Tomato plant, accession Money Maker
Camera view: vertical (180 deg); turntable rotation: 120 degrees
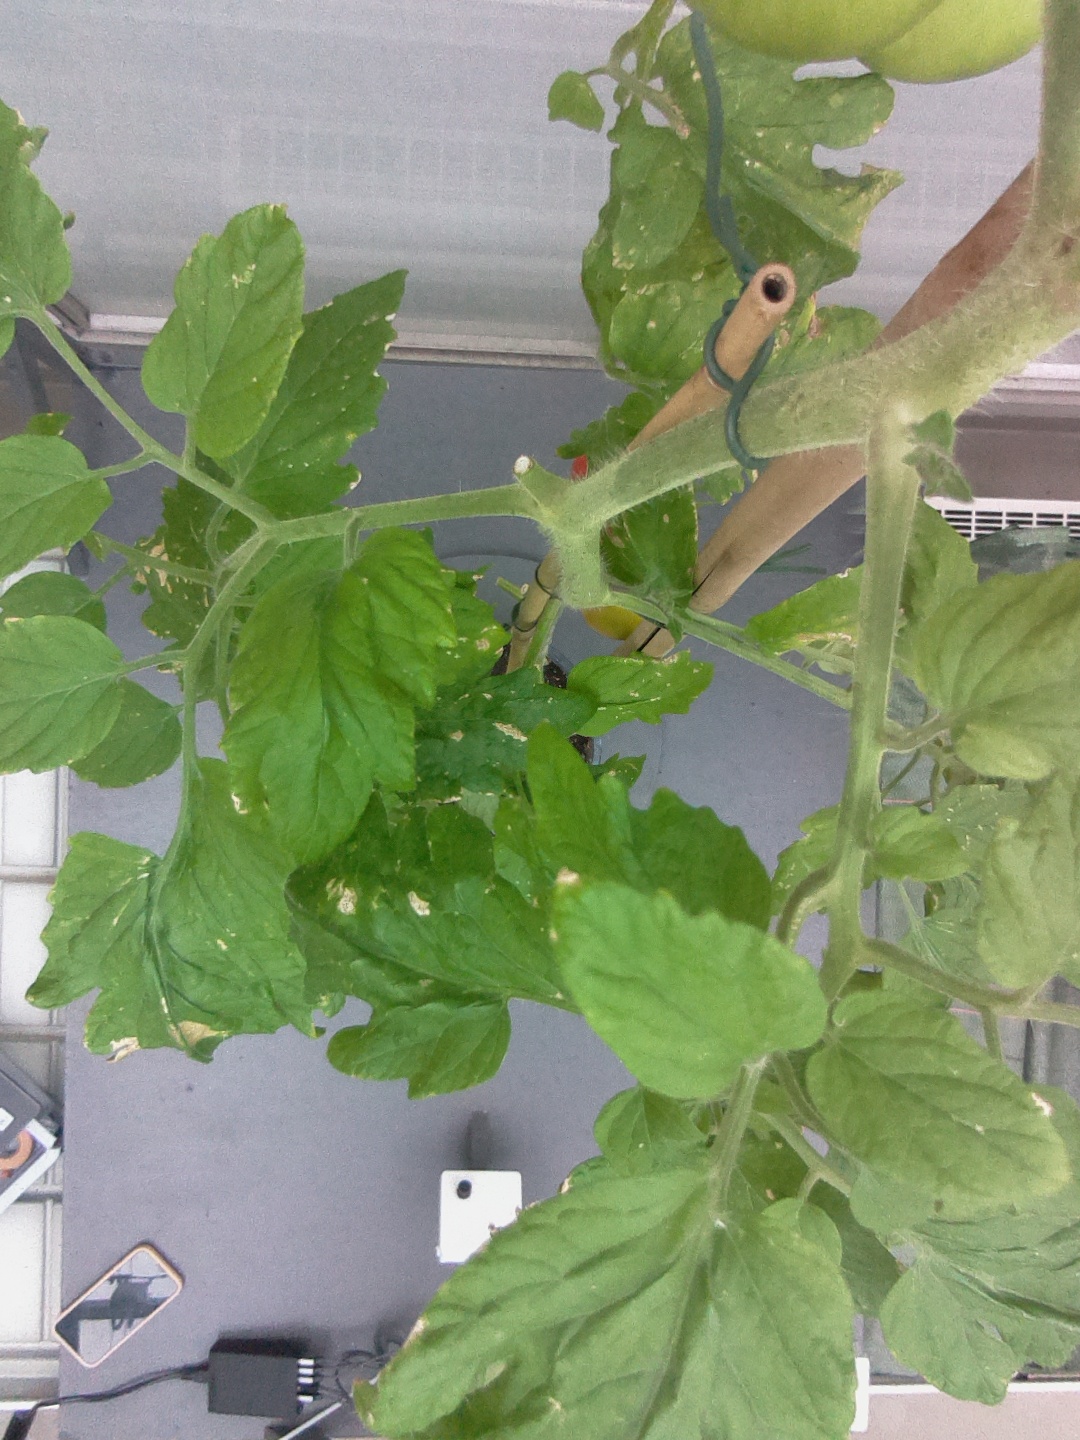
BBCH growth stage 84: 40%-50% of fruits show typical fully ripe color